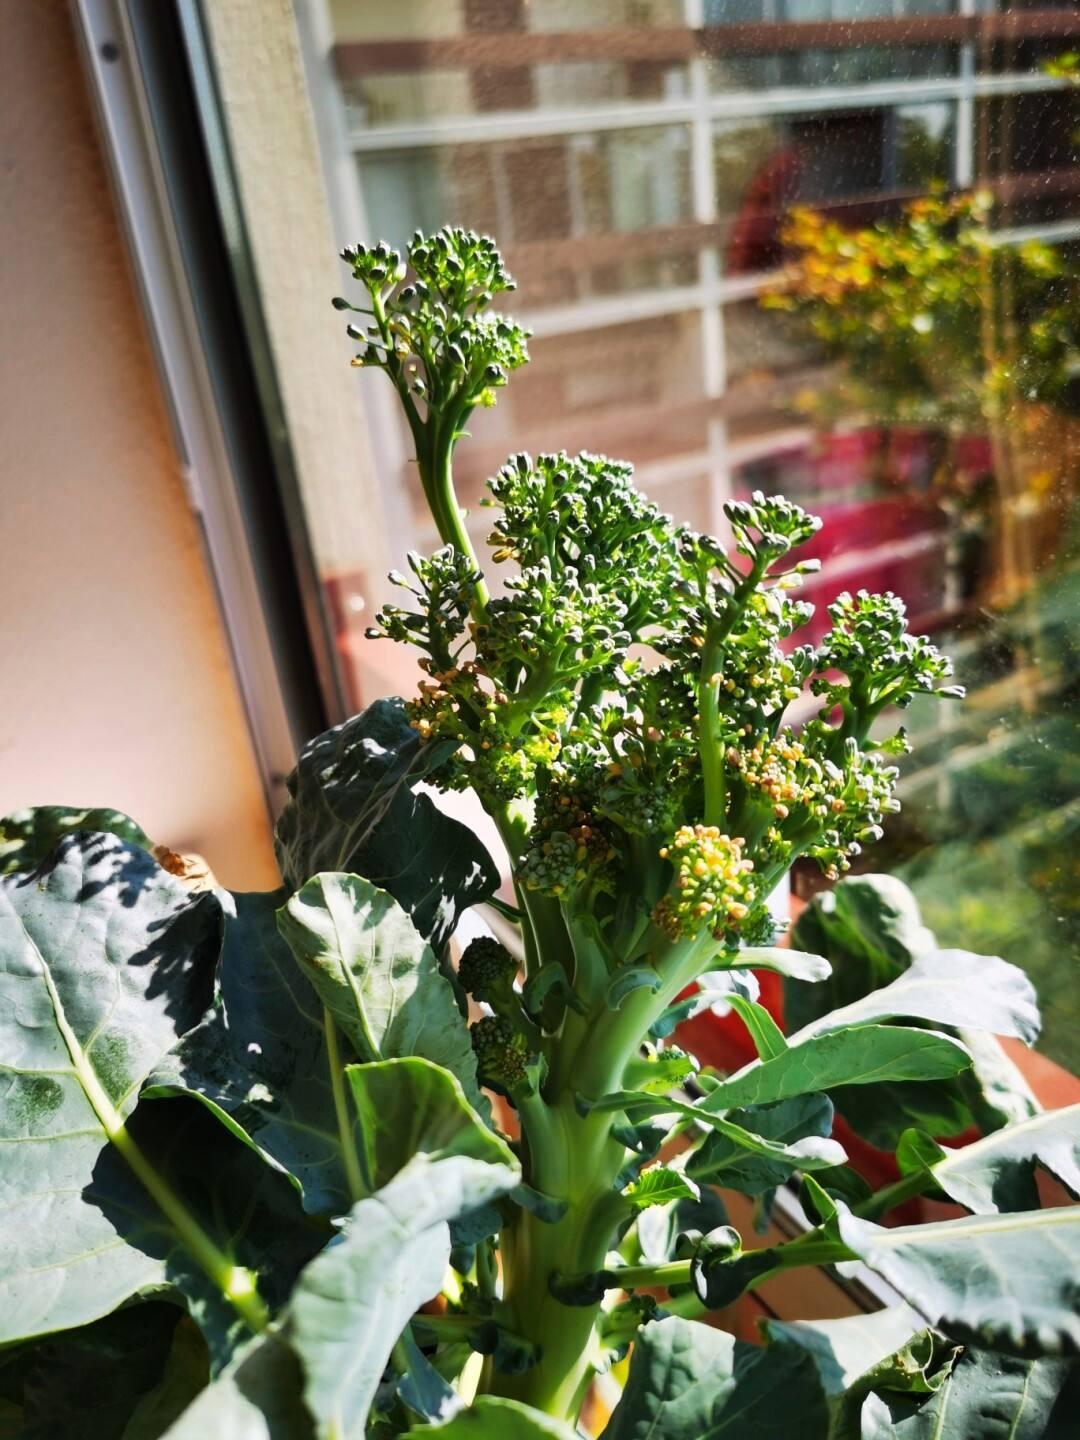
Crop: unknown
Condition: broccoli